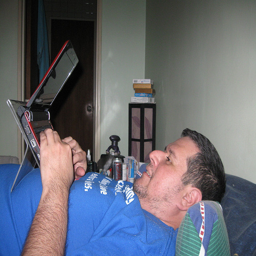
a man is looking at a laptop on his stomach
A man that is laying down looking at a laptop.
Man laying down on a bed with a laptop on his stomach.
A man using a laptop computer while laying in bed.
The man in the blue t shirt is working on his laptop computer.